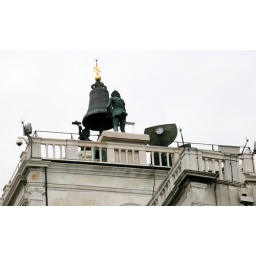
Bell ringers on the clock tower in St Mark's Square